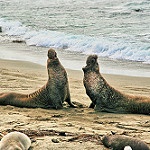
Label: images